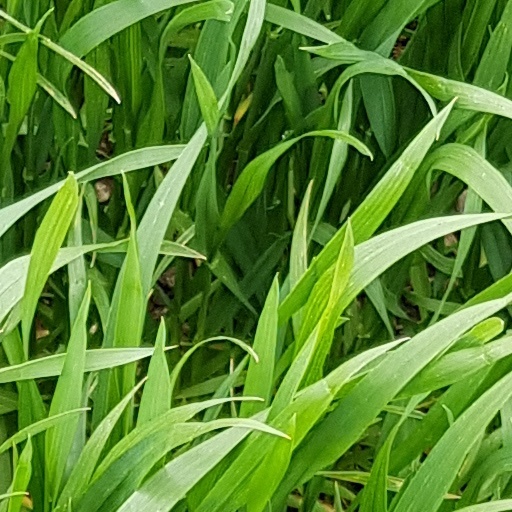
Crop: wheat